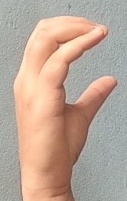
ASL sign: C